Sound! Euphonium: The Movie – Welcome to the Kitauji High School Concert Band

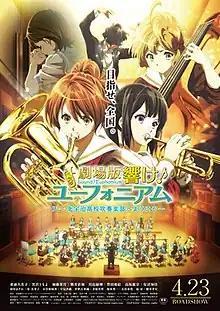
Theatrical release poster

is a 2016 Japanese animated film that serves as a recap of the 2015 anime television series "Sound! Euphonium", which itself is based on the novel series of the same name by Ayano Takeda. Produced by Kyoto Animation and distributed by Shochiku, the film is directed by Tatsuya Ishihara from a script written by Jukki Hanada. The film follows first-year high school student Kumiko Ōmae joining the concert band of Kitauji High School.